Paul Nobuo Tatsuguchi

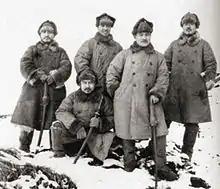
Japanese troops on Attu

Japanese forces had first occupied Attu and Kiska in the Aleutian Islands, Alaska on June 7, 1942, during the Battle of Midway. They abandoned Attu in September 1942, but then decided to reoccupy it. A regiment of IJA soldiers from the , a detachment of Imperial Japanese Navy Special Naval Landing Force troops, and support personnel began arriving on Attu in October 1942. The total number of Japanese on the island would eventually be between 2,500 and 2,900 men. Tatsuguchi arrived on Attu on March 10, 1943, on the last full convoy to reach the island. While most of the North Sea Defense Field Hospital located on Kiska, Tatsuguchi was part of a 24-man team who set up a small hospital on Attu.